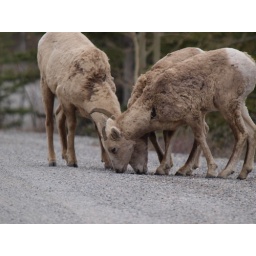
Mountain Sheep eating salt off the road left over from the winter